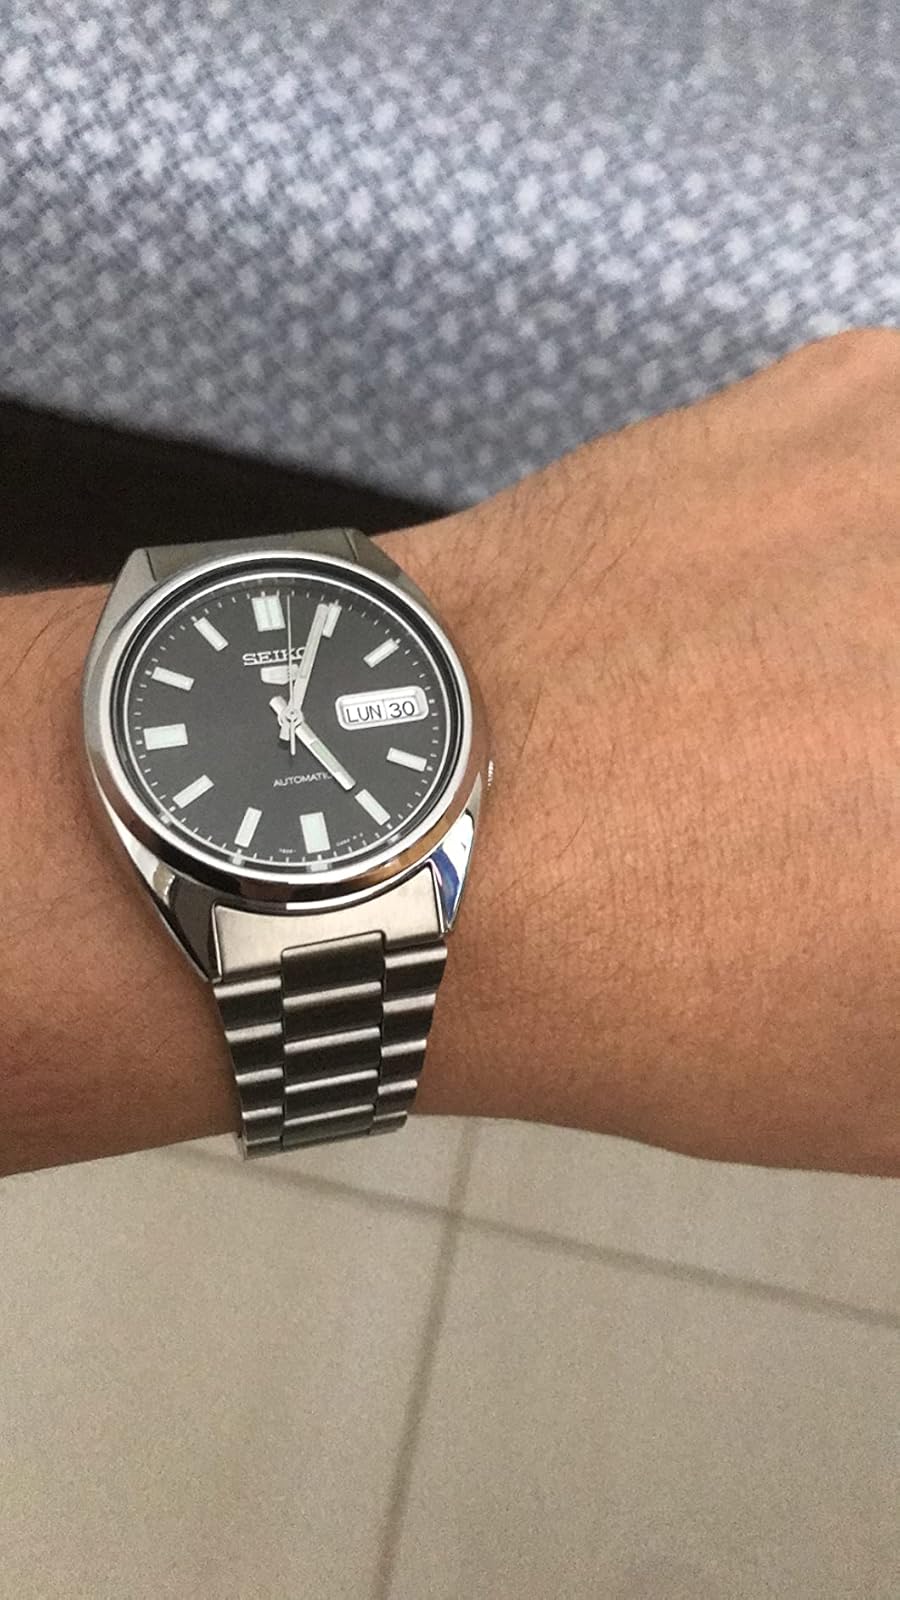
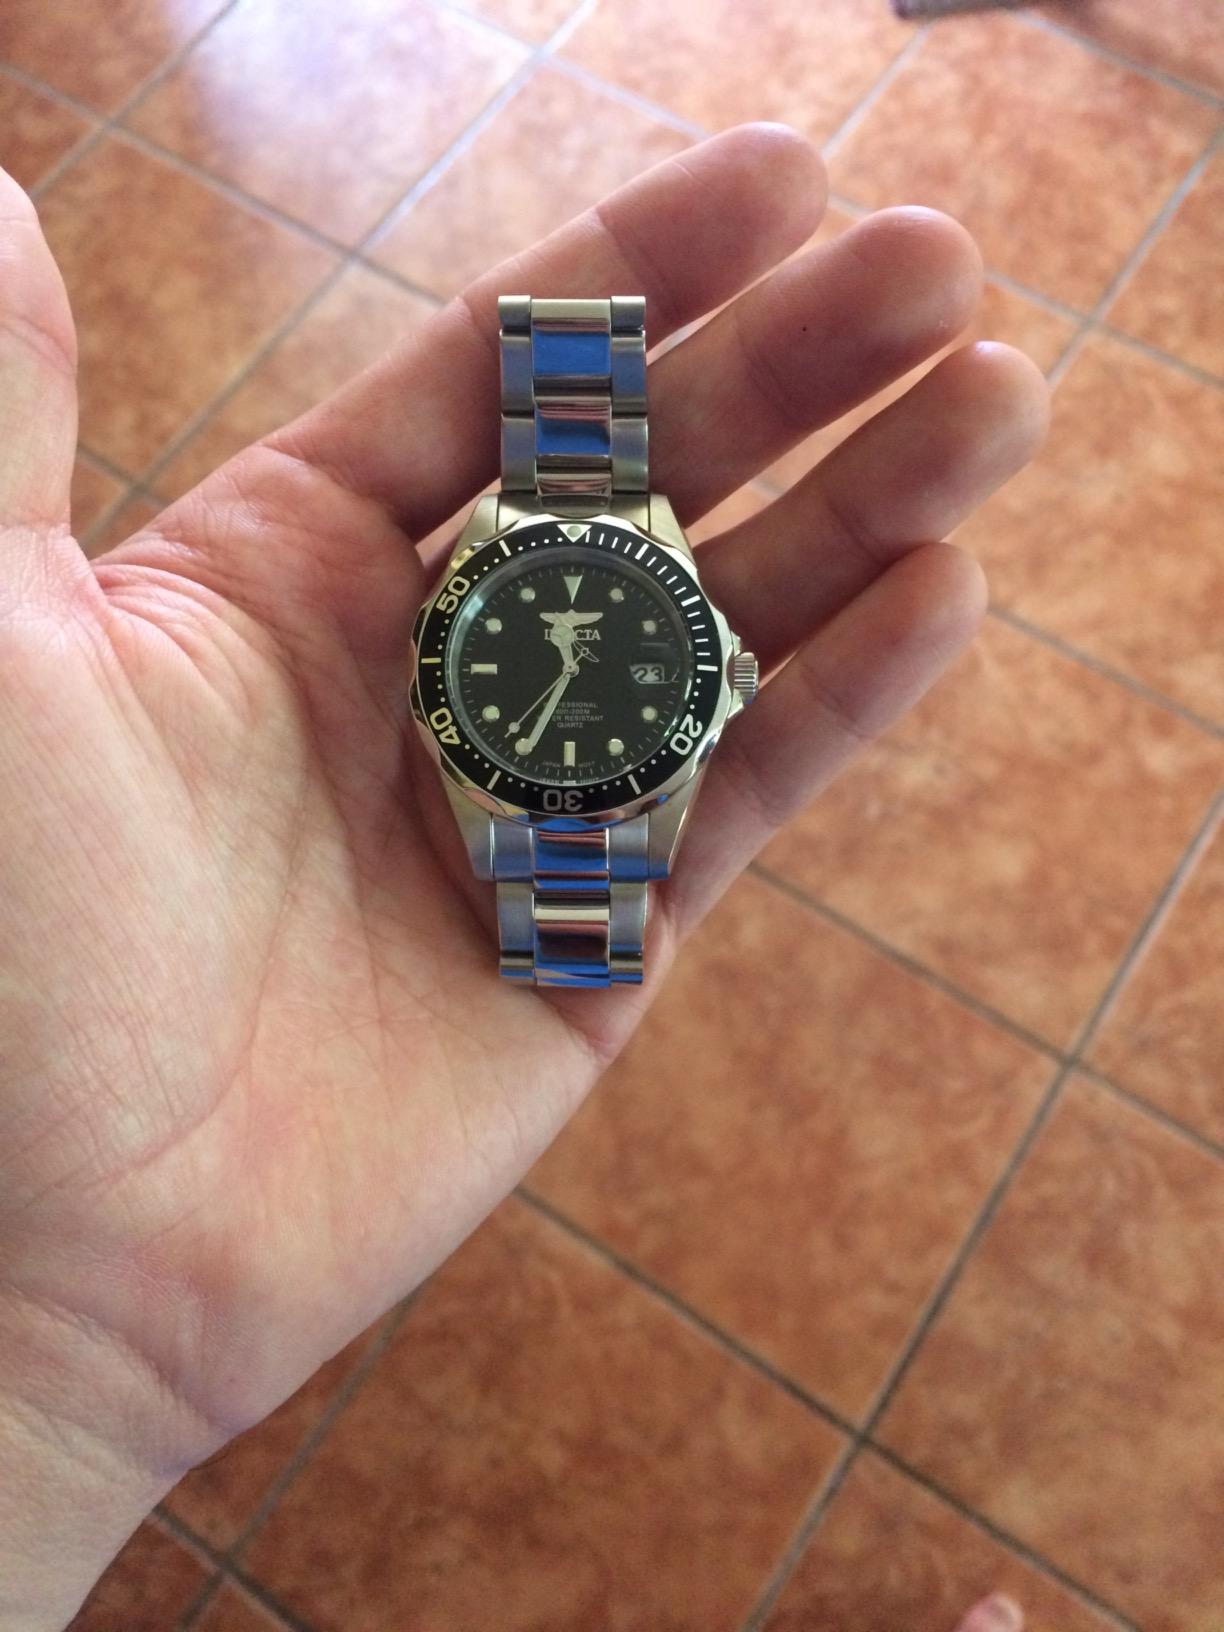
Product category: accessories_watch
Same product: no